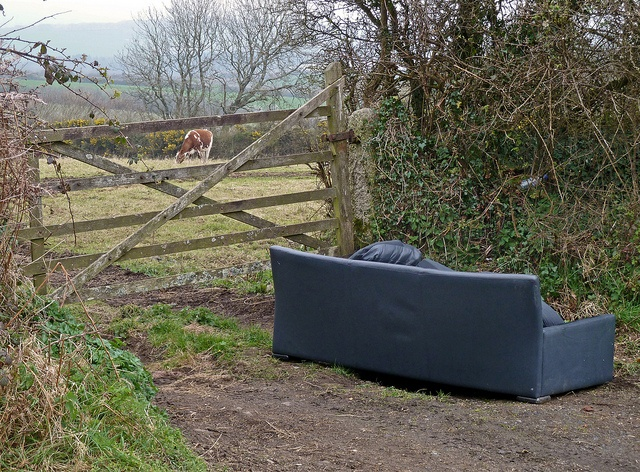
An old blue couch is in a field.
A couch that is out in the grass.
a couch sitting outside next to the fence of a cow pasture
A couch sitting in the dirt in front of a cow pasture.
A blue couch stands on a dirt lane in front of a closed gate where a cow is grazing behind it.